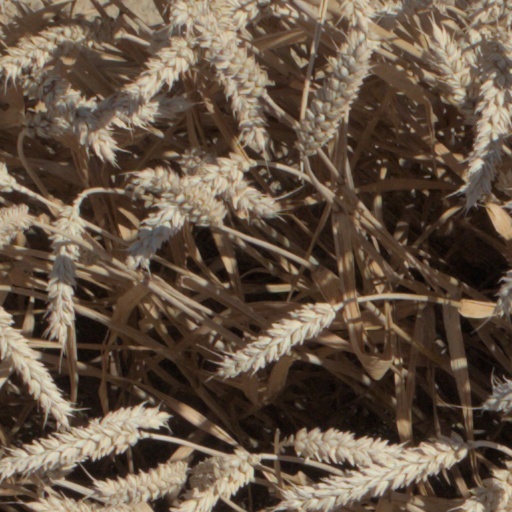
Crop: wheat